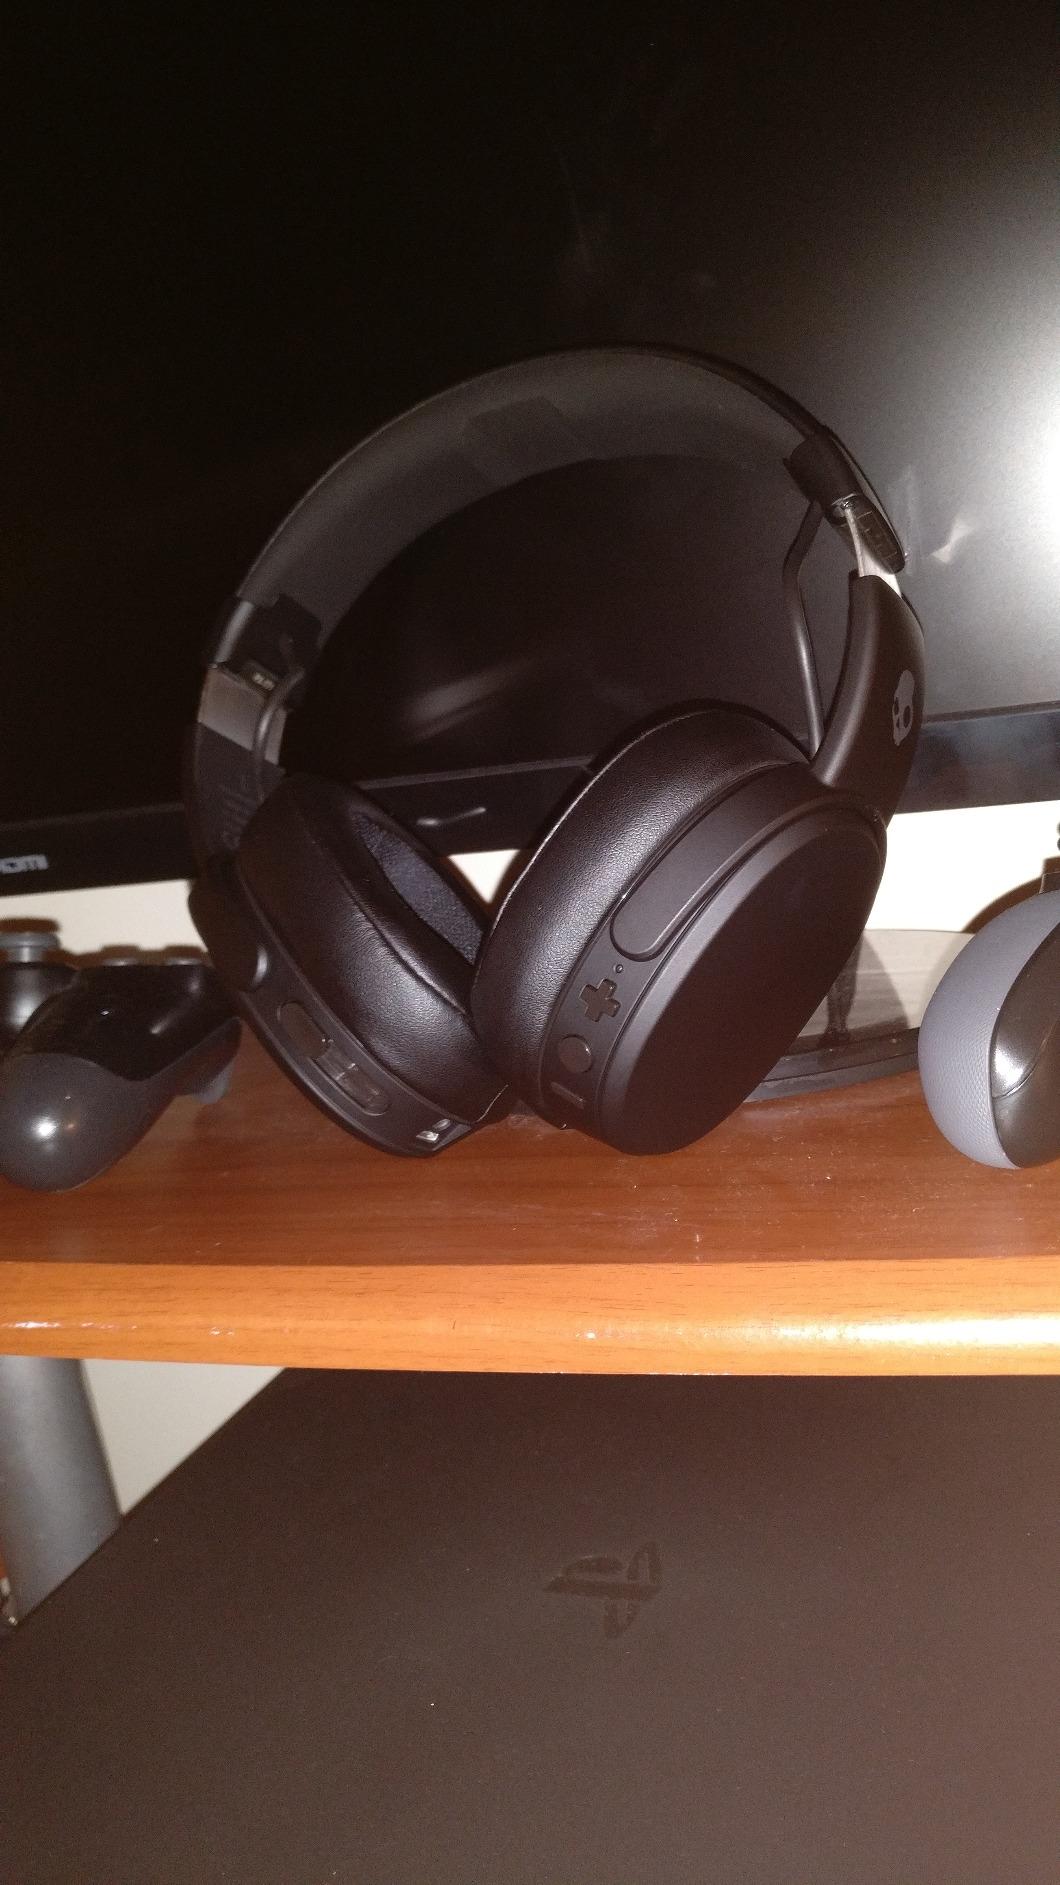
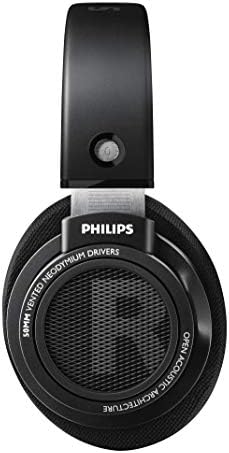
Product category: headphones
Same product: no